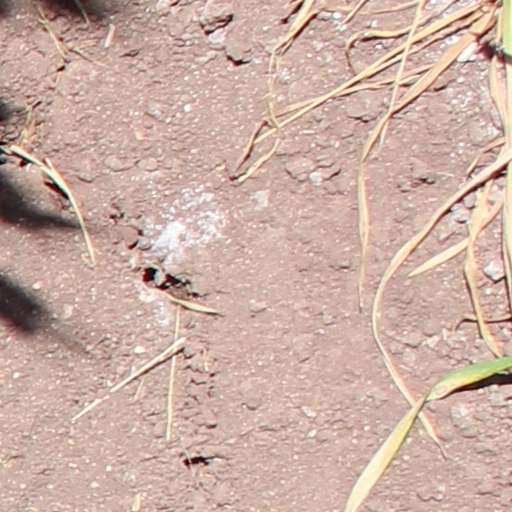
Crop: wheat